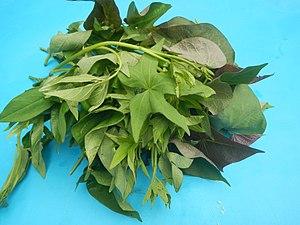
La patate, ou patate douce, est une espèce de plantes dicotylédones de la famille des Convolvulaceae, tribu des Ipomoeeae, vraisemblablement originaire d'Amérique tropicale. C'est une plante herbacée vivace dont la culture est très répandue dans toutes les régions tropicales et subtropicales, où on la cultive principalement pour ses tubercules comestibles, riches en amidon. Le terme « patate » désigne aussi par métonymie les tubercules produits par cette plante. La patate est un cultigène hexaploïde, inconnu à l'état sauvage, cependant on a découvert en Amérique du Sud des formes sauvages tétraploïdes d’Ipomoea batatas.